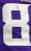
Number: 8